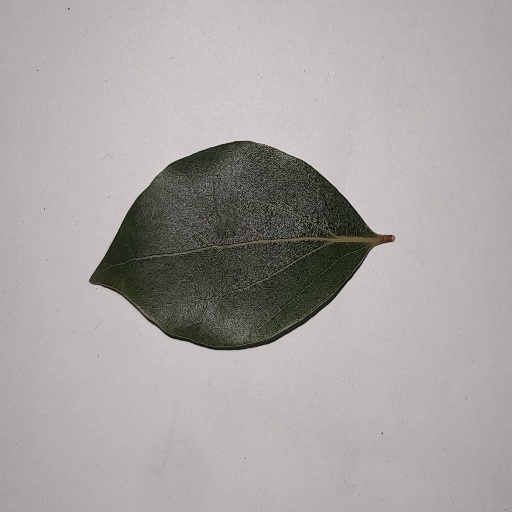
Species: Camphor
Leaf condition: Healthy Leaf